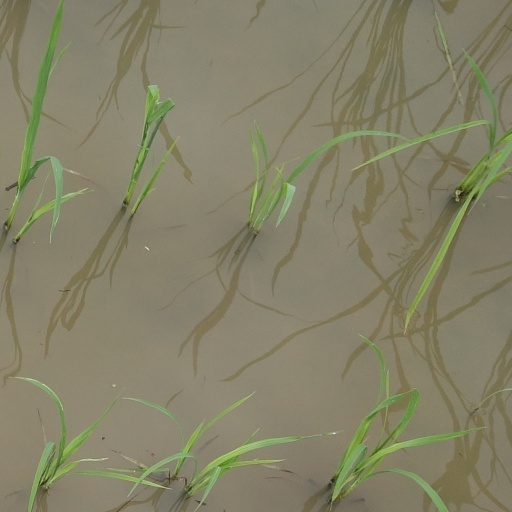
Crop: rice